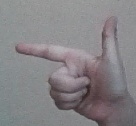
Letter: yaa